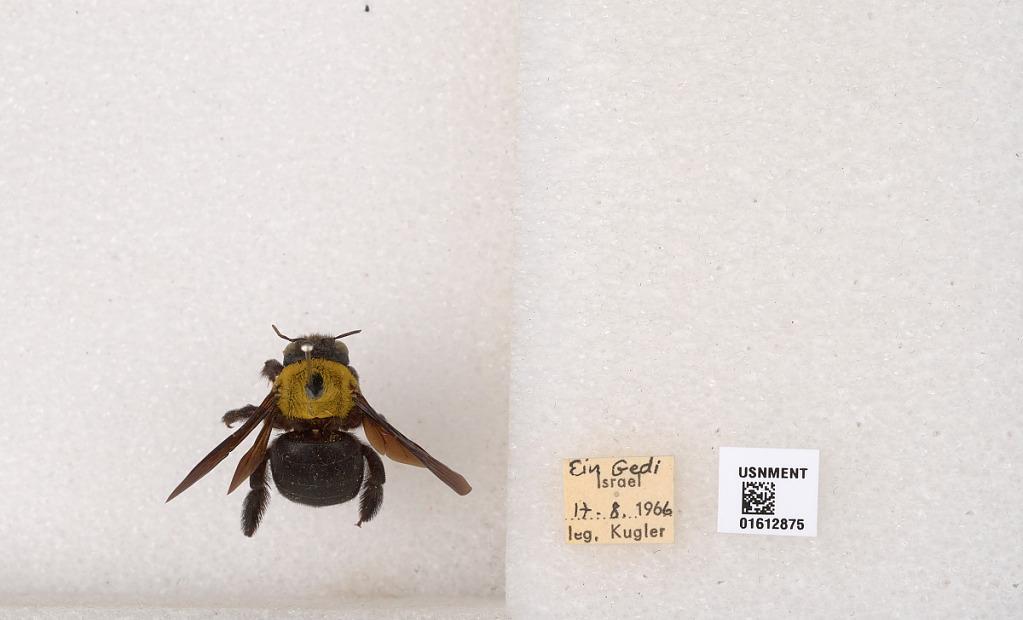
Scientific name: Xylocopa
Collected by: Kugler
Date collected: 1966-8-17
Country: Israel
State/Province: Southern
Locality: Ein Gedi